Question: Please indicate a possible affordance area of the bottle that can be used for holding
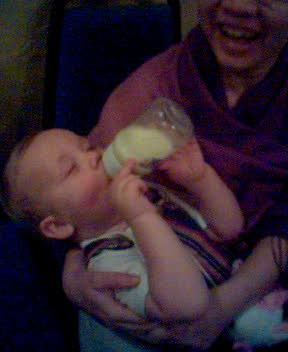
Answer: [101.5, 94, 193.5, 180]